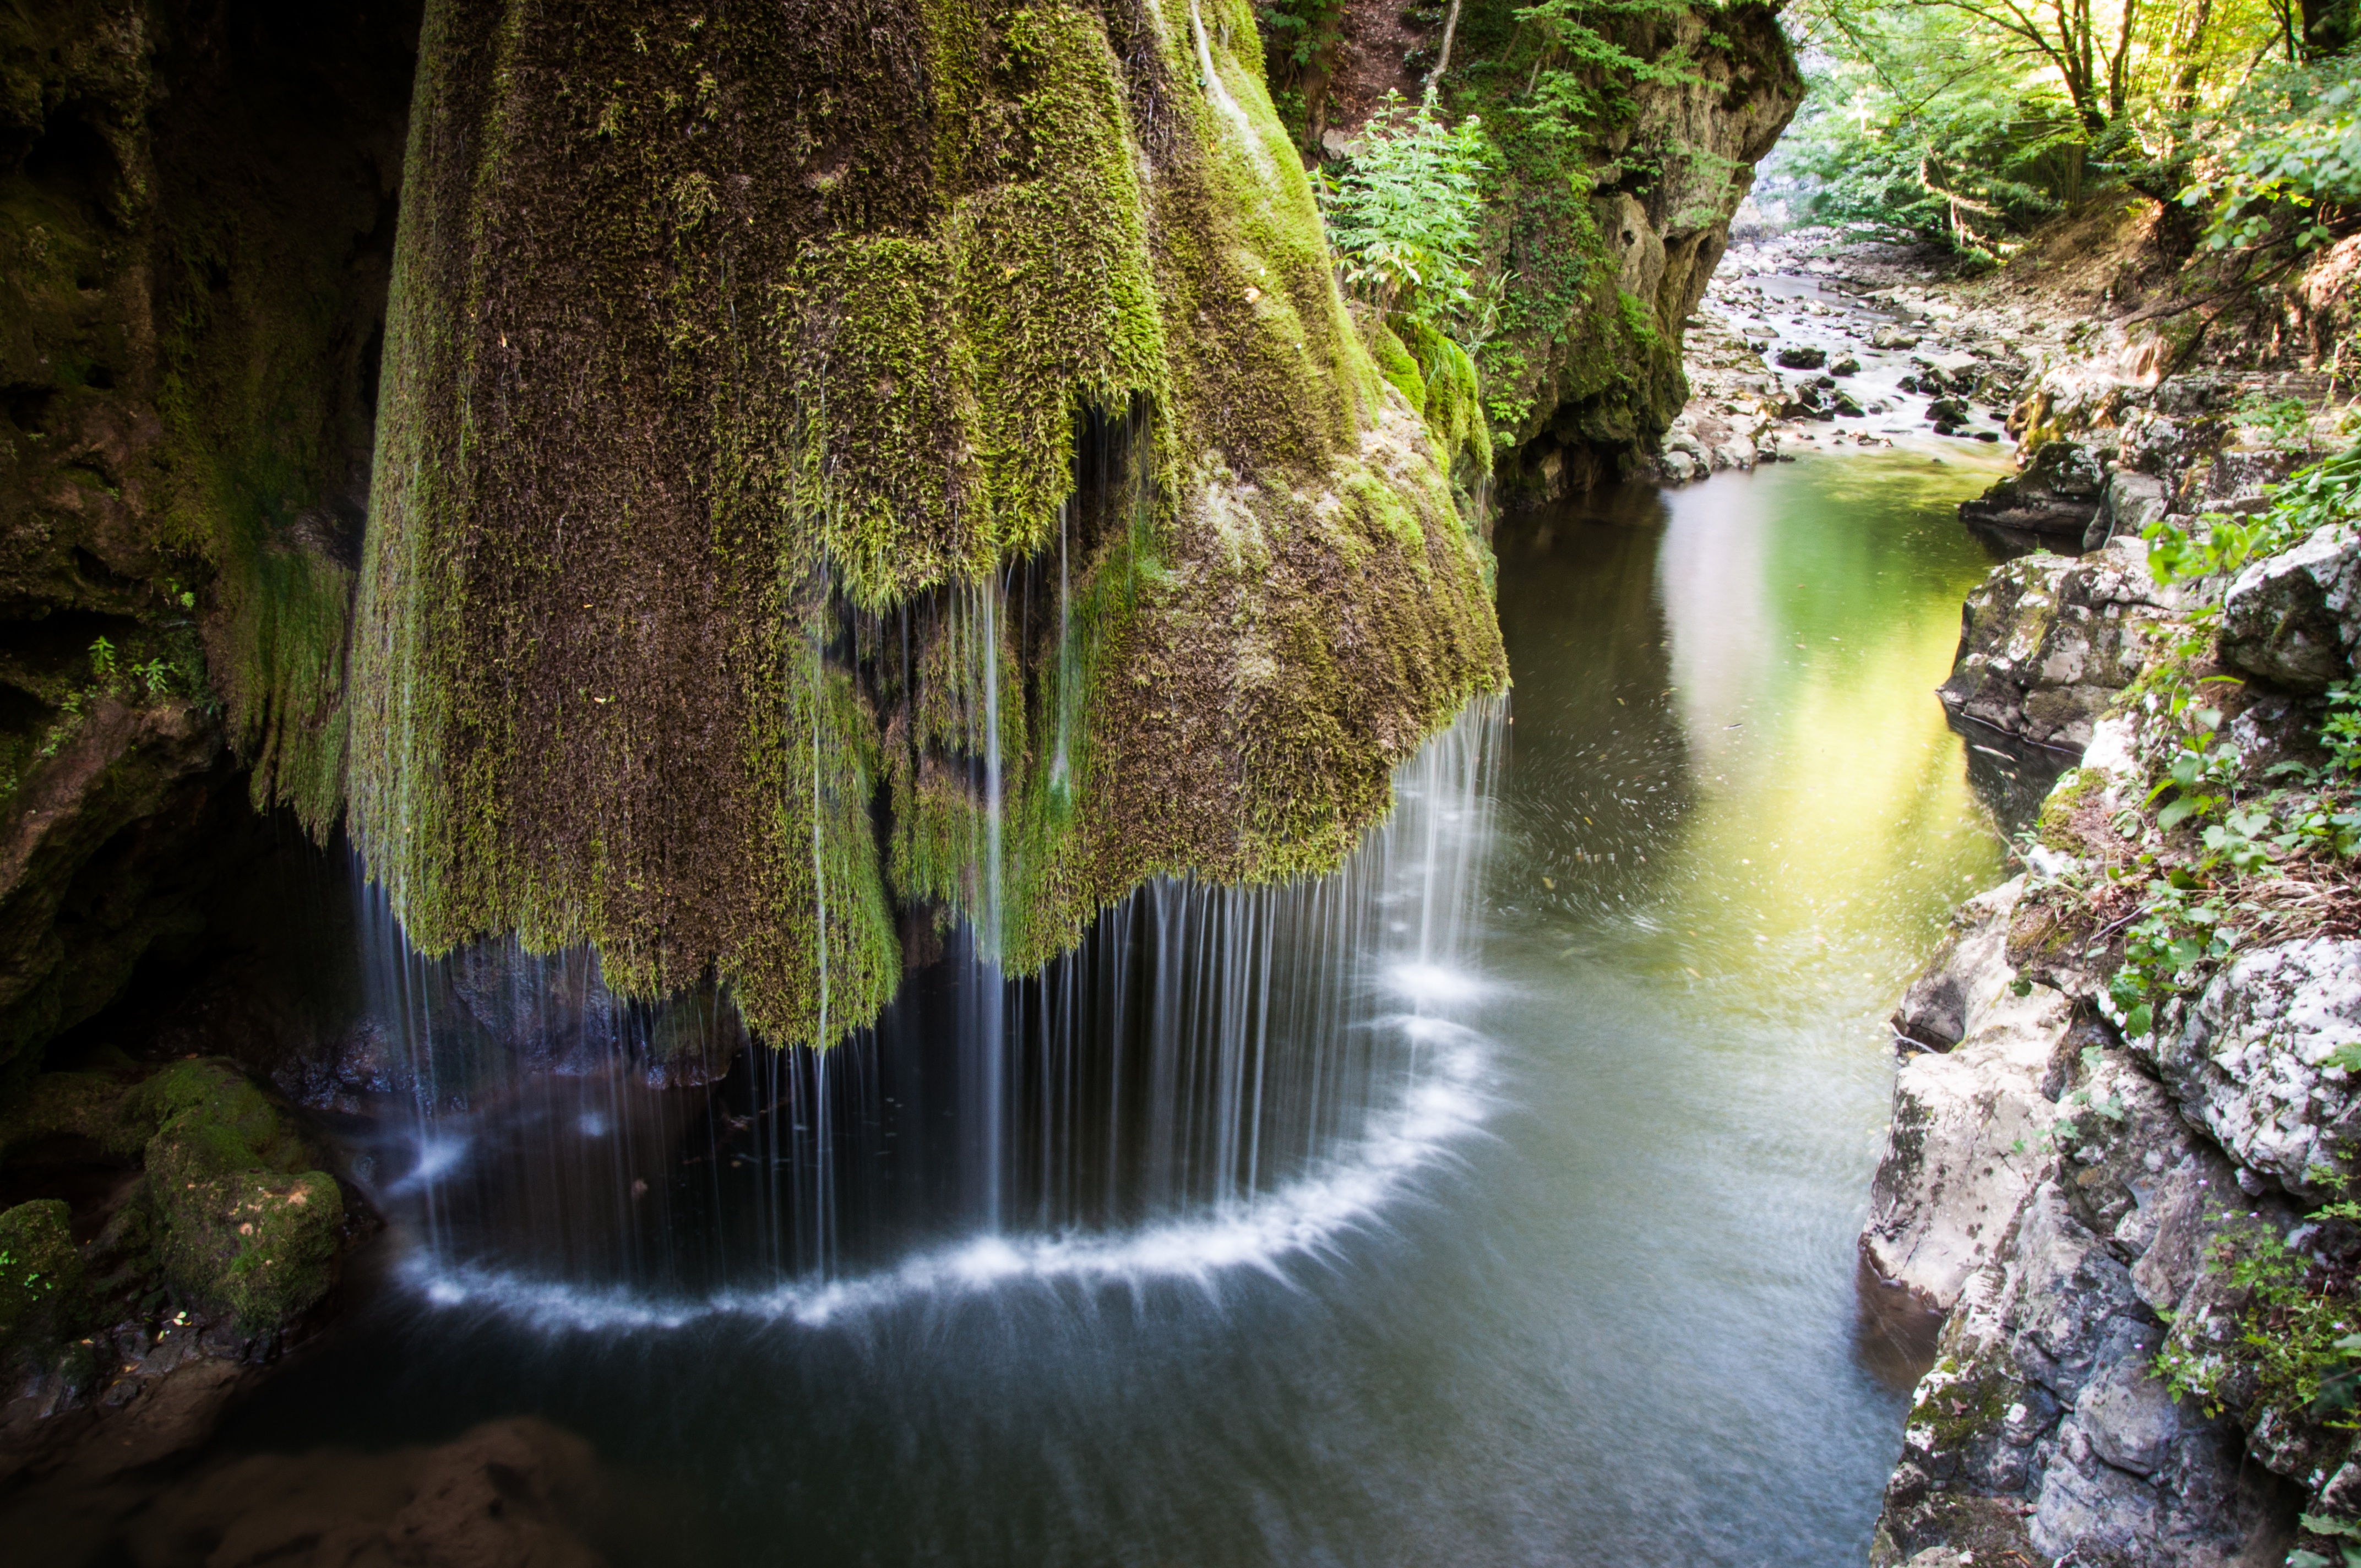
water, nature, forest, waterfall, river, stream, jungle, body of water, rainforest, ravine, wasserfall, habitat, water feature, watercourse